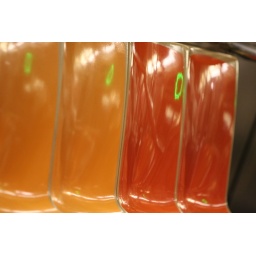
The green circle indicates that the train is a local one. Express trains are indicated by a red diamond.